Goodnature

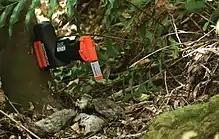
Goodnature A24 trap powered by a CO2 canister

Goodnature produces and sells two pest control devices; one for brushtail possums, and another trap for rats and stoats; it also produces toxin-free lures to target these pests.